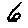
Label: 6